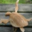
Label: turtle